Year Million

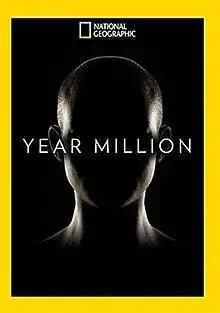

Year Million is a six-part documentary and science fiction television series produced by National Geographic, which premiered on May 15, 2017, on their channel. The series received two Emmy Award nominations,